Battle of Marj Dabiq

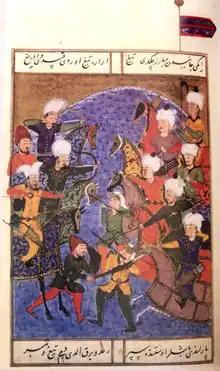
An Ottoman miniature depicting the battle

The Battle of Marj Dābiq (meaning "the meadow of Dābiq"), a decisive military engagement in Middle Eastern history, was fought on 24 August 1516, near the town of Dabiq, 44 km north of Aleppo (modern Syria). The battle was part of the 1516–17 war between the Ottoman Empire and the Mamluk Sultanate, which ended in an Ottoman victory and conquest of much of the Middle East and brought about the destruction of the Mamluk Sultanate. The Ottoman victory in the battle gave Selim's armies control of the entire region of Syria and opened the door to the conquest of Egypt.